Gwangju Uprising

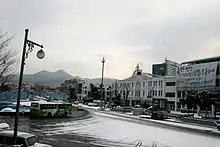
The former South Jeolla Provincial Office

On the morning of 18 May, students gathered at the gate of Chonnam National University to protest its closing. By 9:30 a.m., approximately 200 students had gathered in front of the school, opposed by 30 paratroopers. Sometime around 10 a.m., the soldiers charged against the students, moving the protest to downtown Gwangju, in front of the South Jeolla Province Provincial Office. Over the course of the day, the conflict broadened to around 2000 participants. Although local police had initially handled the protests, by 4 pm, paratroopers from the Republic of Korea Special Warfare Command (ROK-SWC) took over. The arrival of 686 soldiers from the 33rd and 35th battalions of the 7th Airborne Brigade marked the beginning of a brutal and infamous phase of suppression of the uprising.